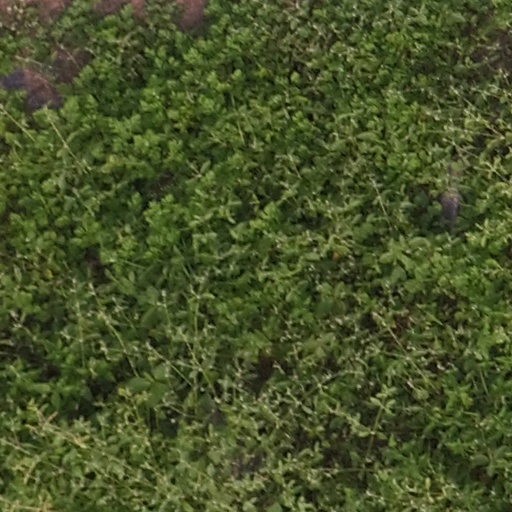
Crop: maize; corn